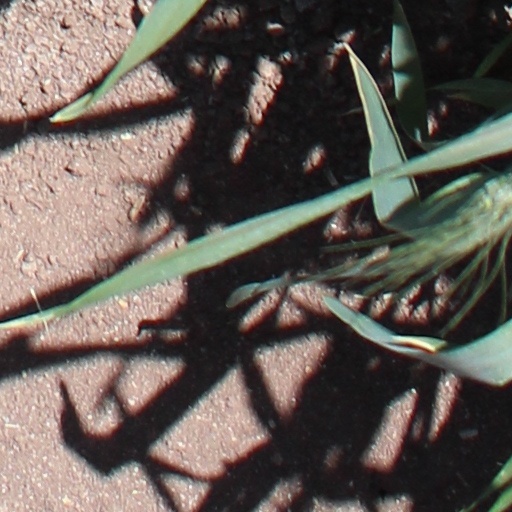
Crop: wheat